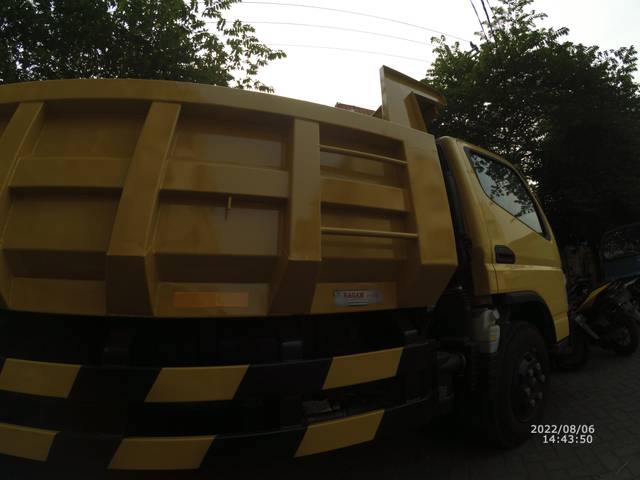
Region: Indonesia
Coordinates: -7.222, 112.735